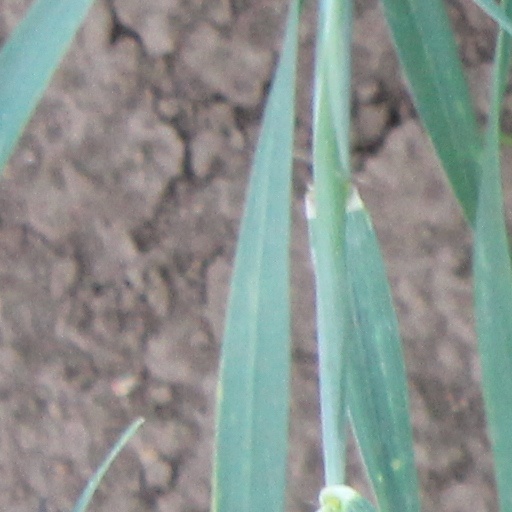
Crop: wheat